Bideford witch trial

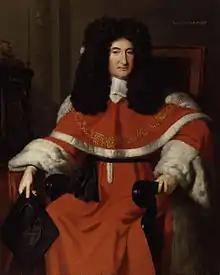
Jurist Sir John Holt by Richard van Bleeck, c. 1700. Holt greatly helped eliminate prosecutions for witchcraft in England after the Bideford witch trial. National Portrait Gallery, London.

Towards the end of July four late statements were admitted to the record. The only one adding significant matter to the case was that of Dorcas Coleman, who recalled an illness she had suffered in 1680. A doctor was unable to help, and suggested witchcraft, perhaps to excuse his medical failings. Susanna Edwards was then called, and Coleman accused her of being her tormentor.